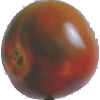
Label: Tomato Maroon 1